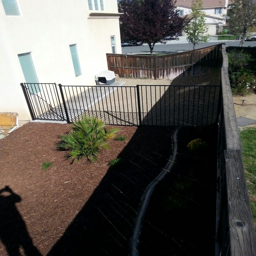
animal - on the side of the house